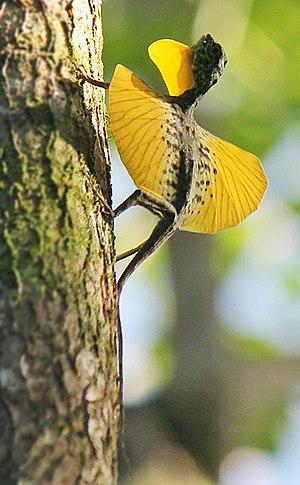
Draco spilonotus est une espèce de sauriens de la famille des Agamidae.